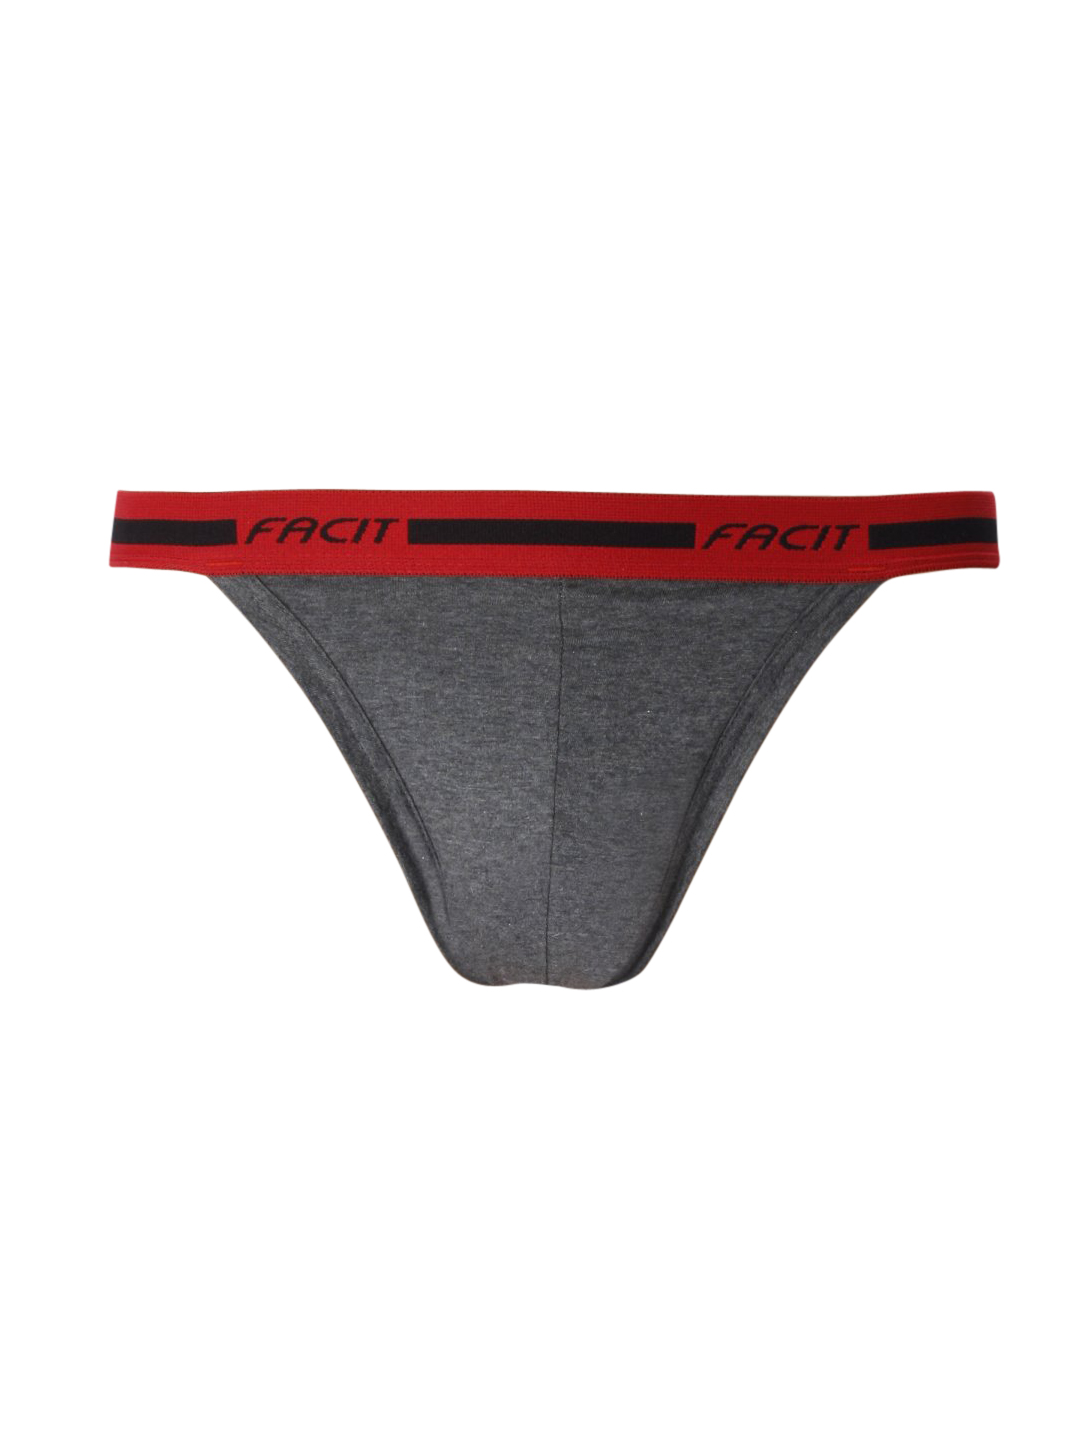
Facit Men String BK Charcoal Briefs
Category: Apparel / Innerwear / Briefs
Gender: Men
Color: Charcoal
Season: Summer 2016
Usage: Casual